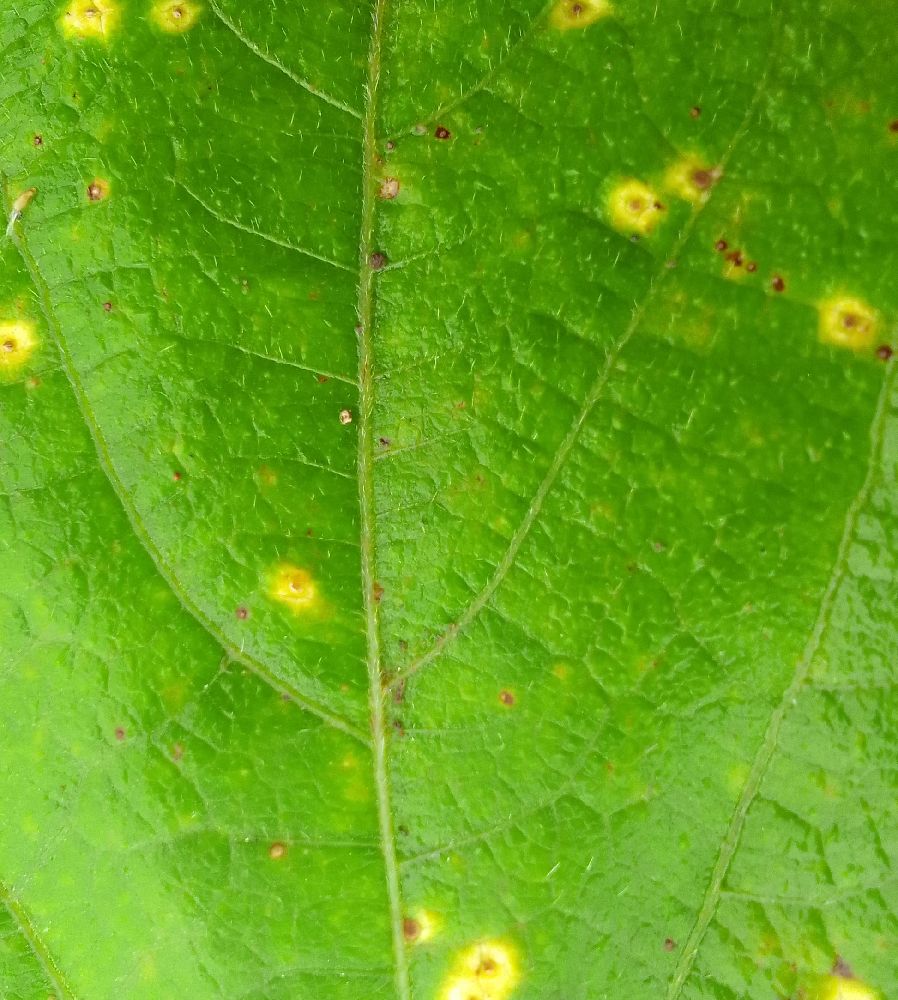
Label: rust